Citroën e-Berlingo

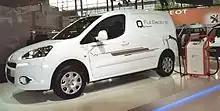
Peugeot Partner Electric at IAA 2012

To demonstrate its technologies, a specially-prepared Berlingo "Powered by Venturi" was driven from Shanghai to Paris by Xavier Chevrin and Géraldine Gabin between 3 May and 13 July 2010, covering a distance of without assistance. The Shanghai–Paris Berlingo was equipped with three "Zebra" batteries, giving a total energy storage capacity of 70.5 kW-hr; the traction motor had an output of and , providing a range of up to . Chevrin followed that feat by driving a similar electric Berlingo in May 2012 from Kilimanjaro to Okavango; the Kilimanjaro–Okavango Berlingo also carried three "Zebra" batteries.